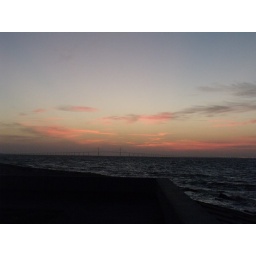
rays of pink light in the sky and on the clouds